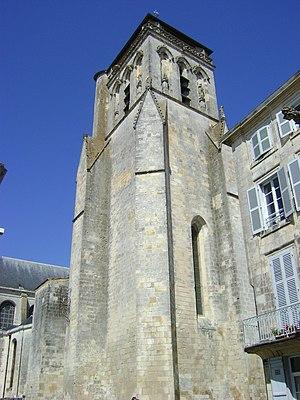
Clocher Saint-Barthélémy de la cathédrale Saint-Louis de la Rochelle. Dernière partie restante de l'église Saint-Barthélémy à la place de laquelle fut bâtie la cathédrale Saint-Louis. This building is classé au titre des Monuments Historiques. It is indexed in the Base Mérimée, a database of architectural heritage maintained by the French Ministry of Culture,
La cathédrale Saint-Louis de La Rochelle est une cathédrale catholique romaine, située à La Rochelle en Charente-Maritime. Construite à partir de 1742 sur une initiative du cardinal de Fleury et de l'évêque, Augustin Roch de Menou de Charnizay, elle demeura inachevée faute de moyens financiers, mais fut tout de même ouverte au culte en 1784.